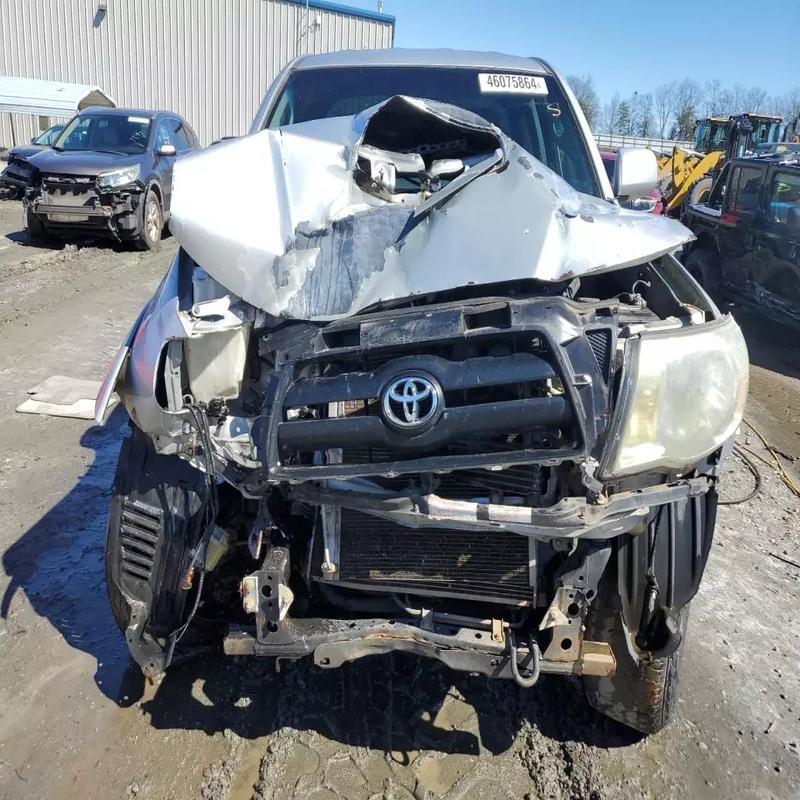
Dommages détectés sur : plaque d'immatriculation avant, pare-choc avant, feu avant droit, capot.
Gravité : majeur